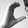
ASL letter: C